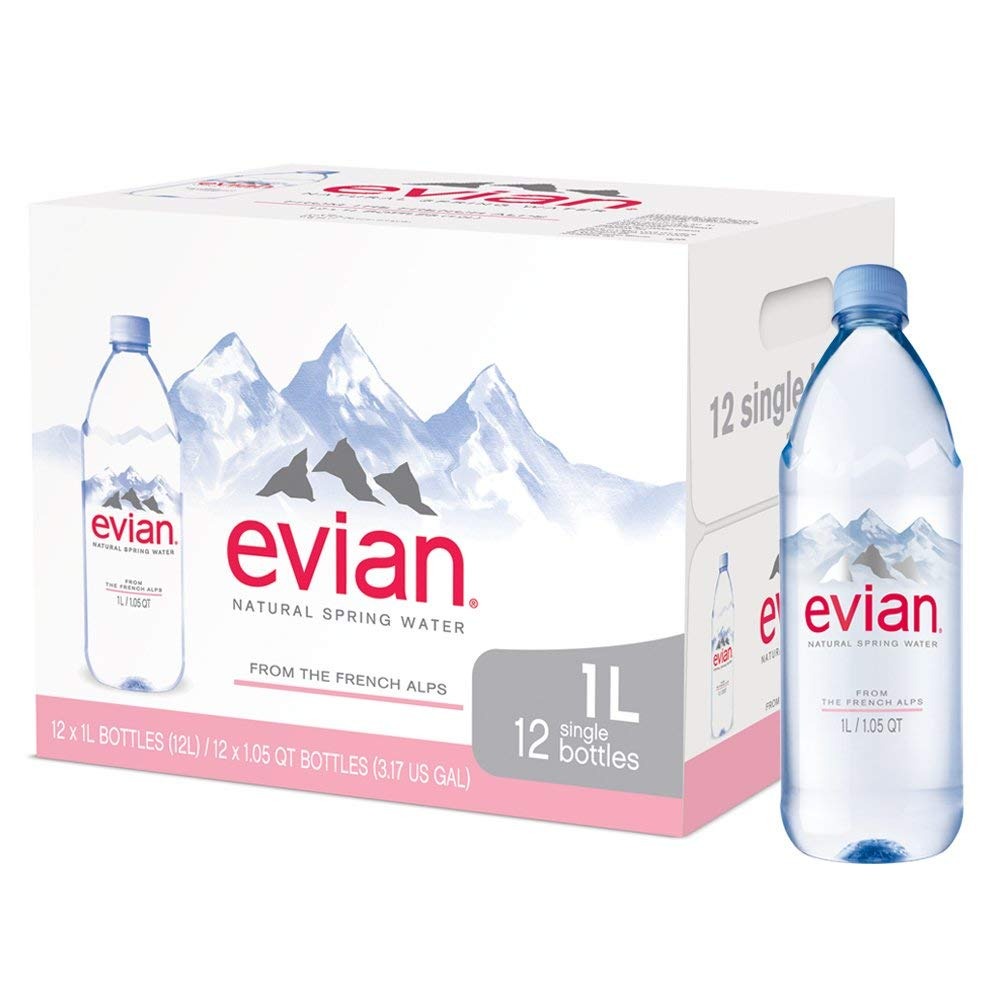
Item Name: Evian Natural Spring Water (1L, 12 pk.) (pack of 2)
Bullet Point 1: Natural spring water from the French Alps
Bullet Point 2: Includes twelve 1L bottles of water
Value: 811.2
Unit: Fl. Oz

Price: 28.35